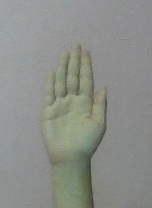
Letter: seen